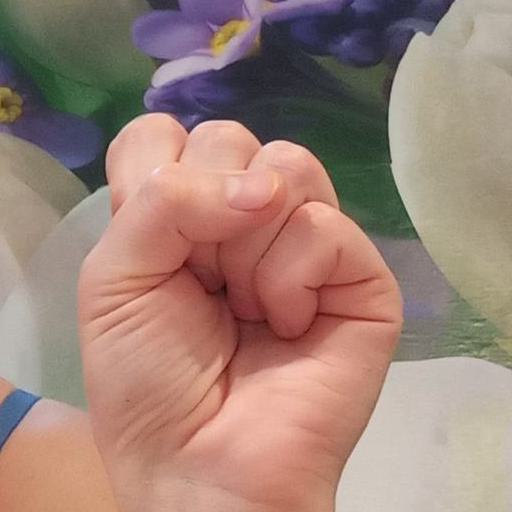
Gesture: fist